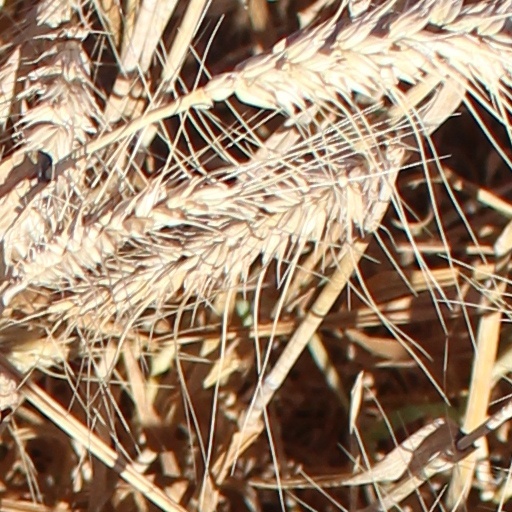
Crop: wheat